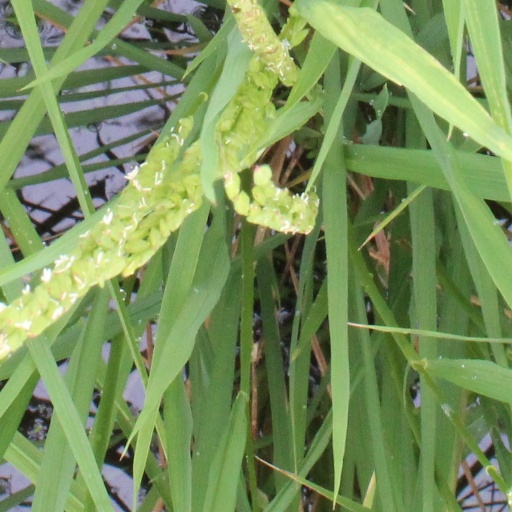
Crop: rice